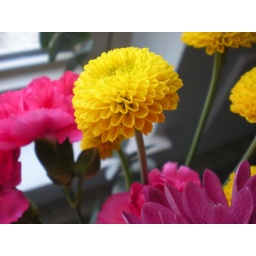
Beautiful yellow flower arranged with purple daisies in a vase on a counter top.